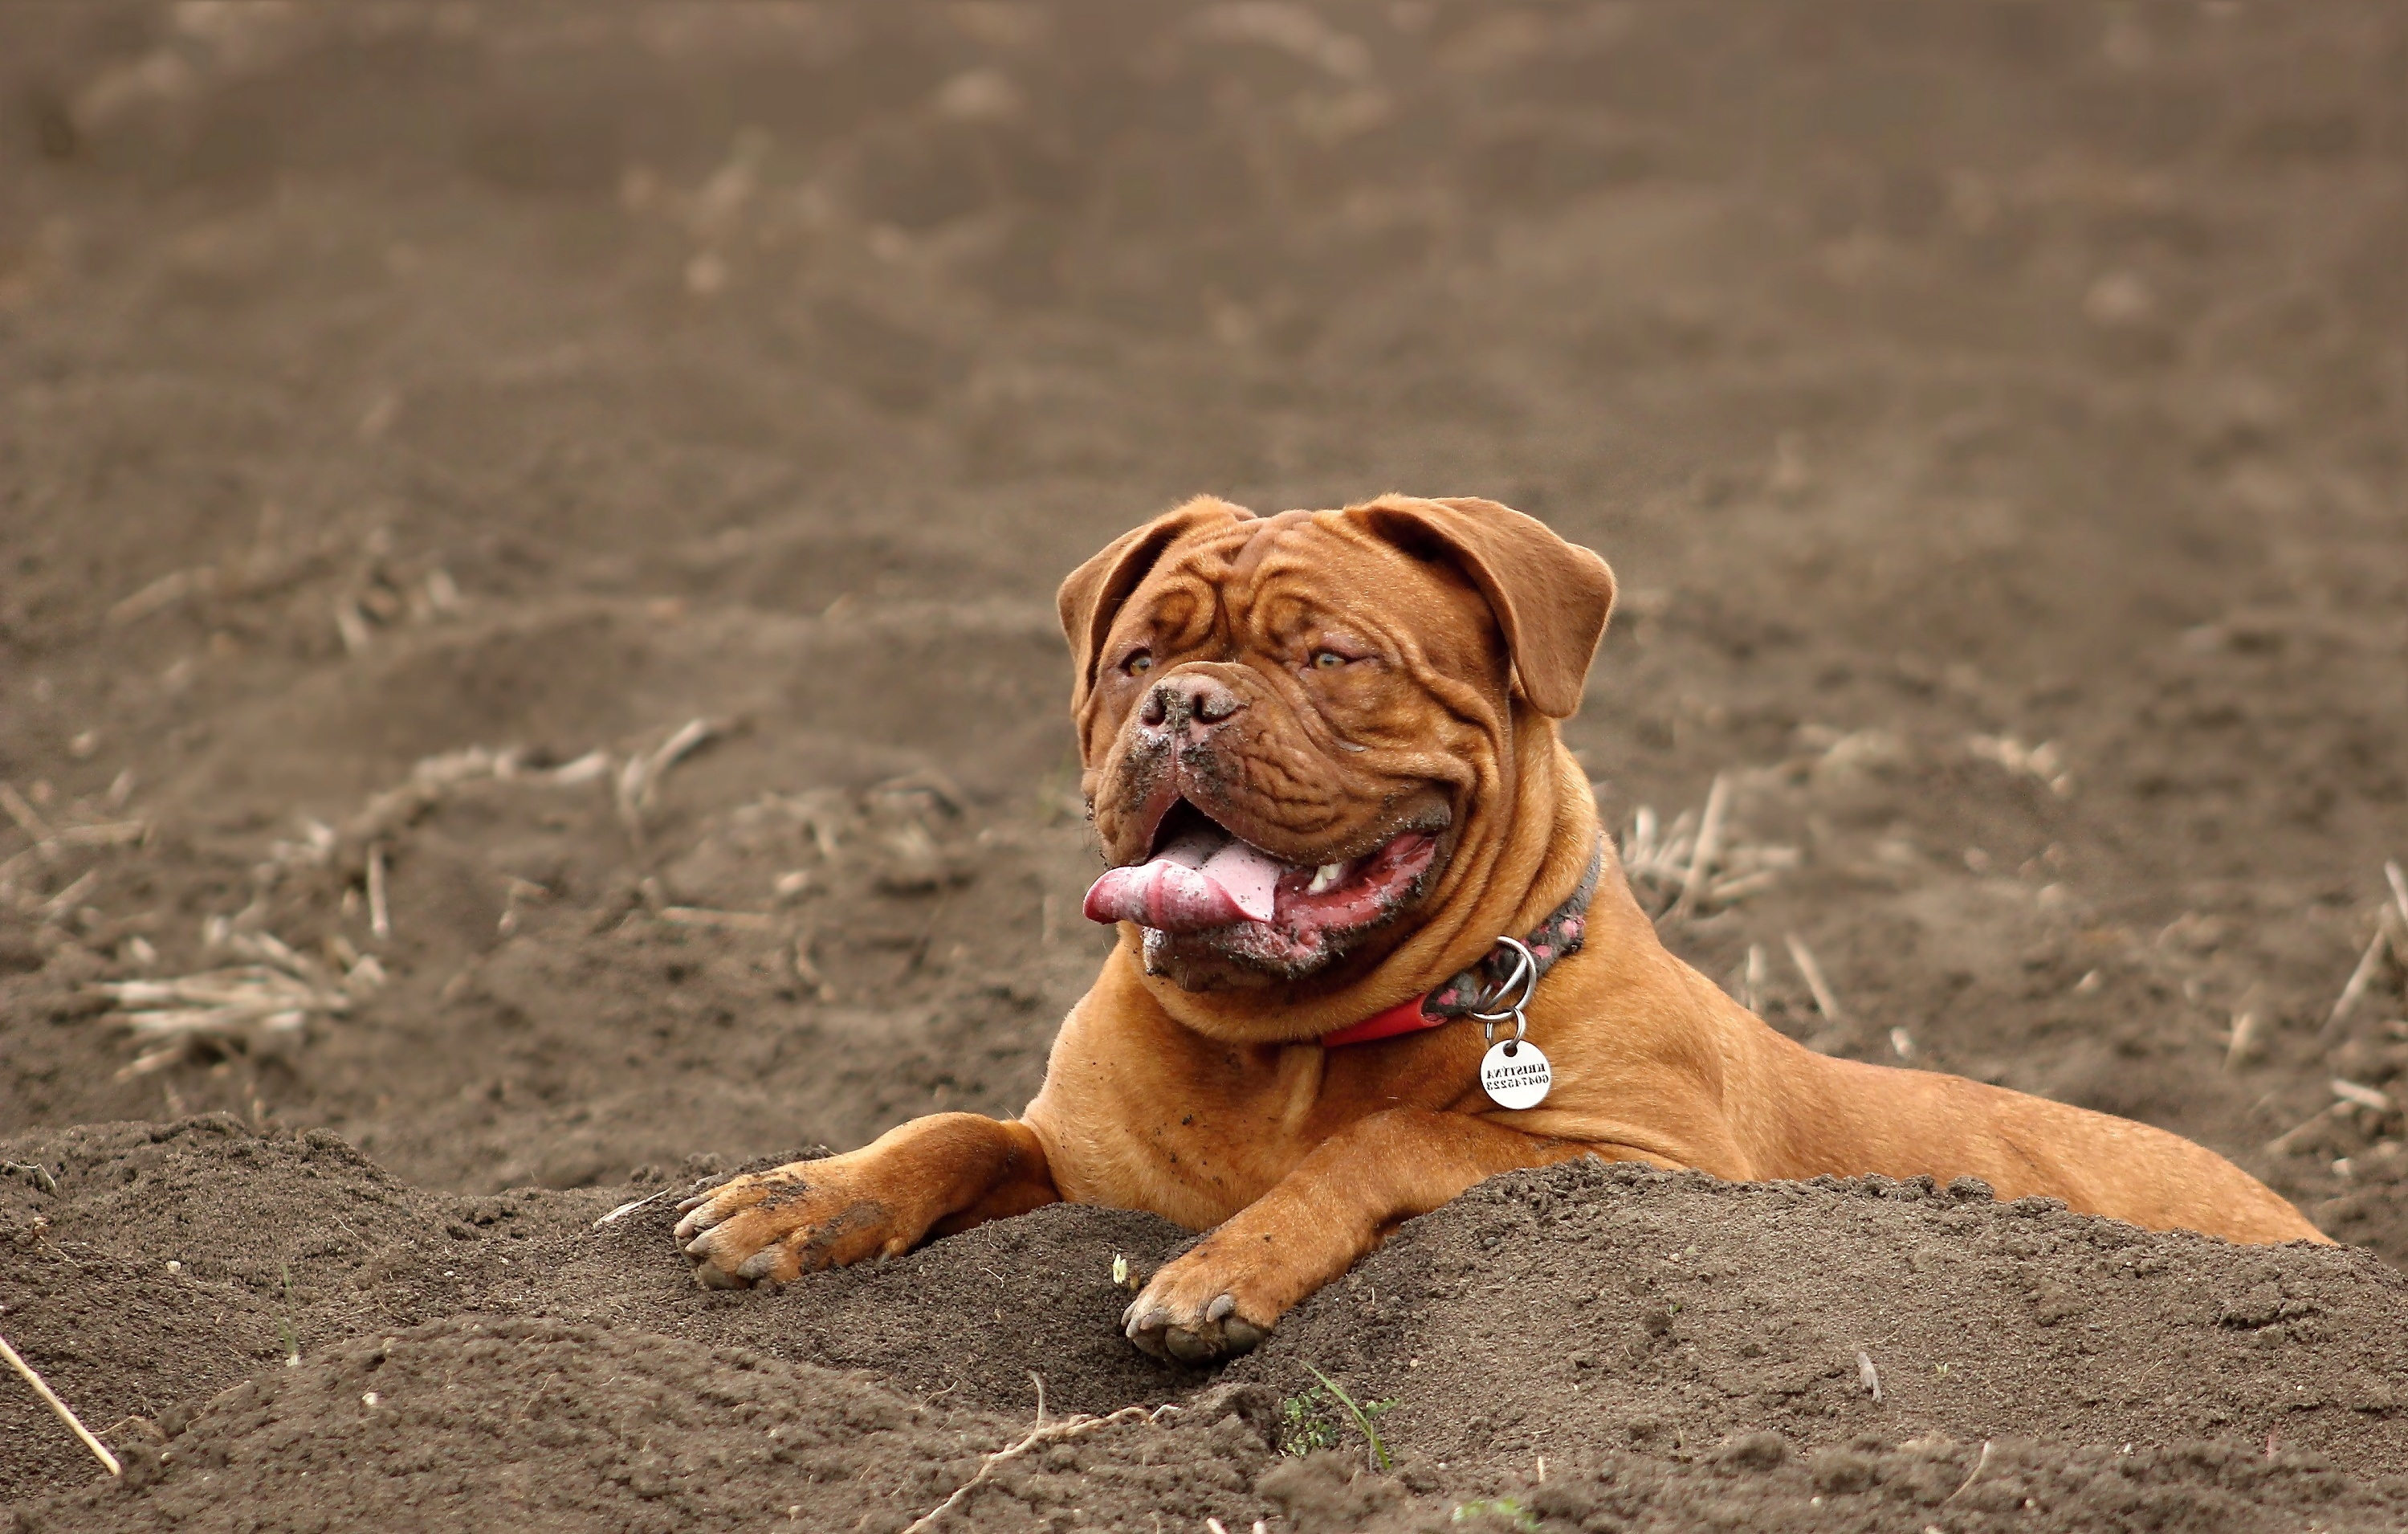
dog, mammal, vertebrate, large, dog breed, guard dog, bullmastiff, dogue de bordeaux, dog de bordeaux, french mastiff, moloss, dog like mammal, carnivoran, dog crossbreeds, tosa